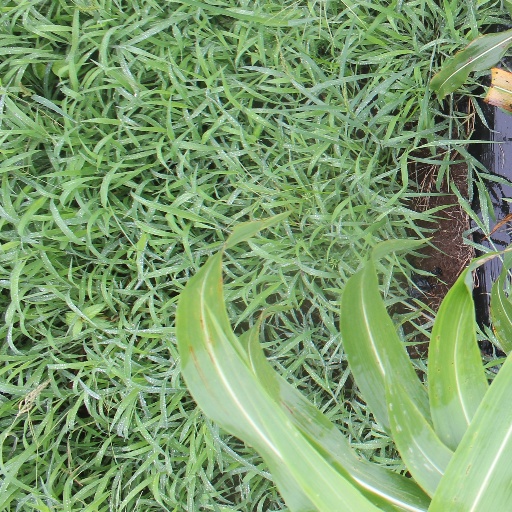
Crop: sorghum